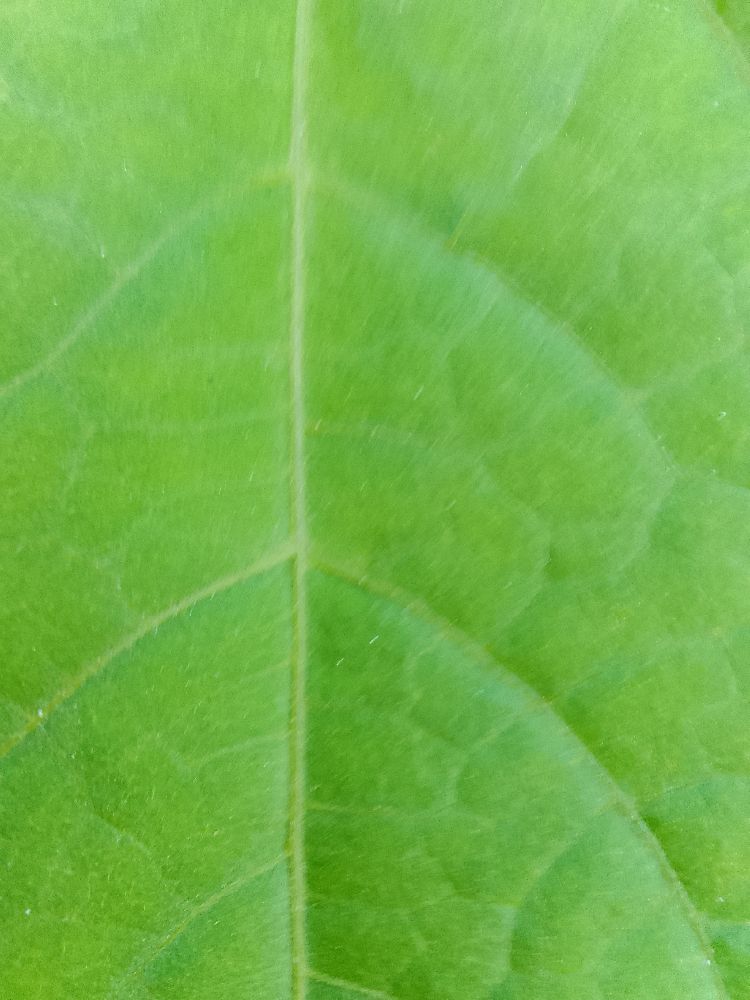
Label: healthy